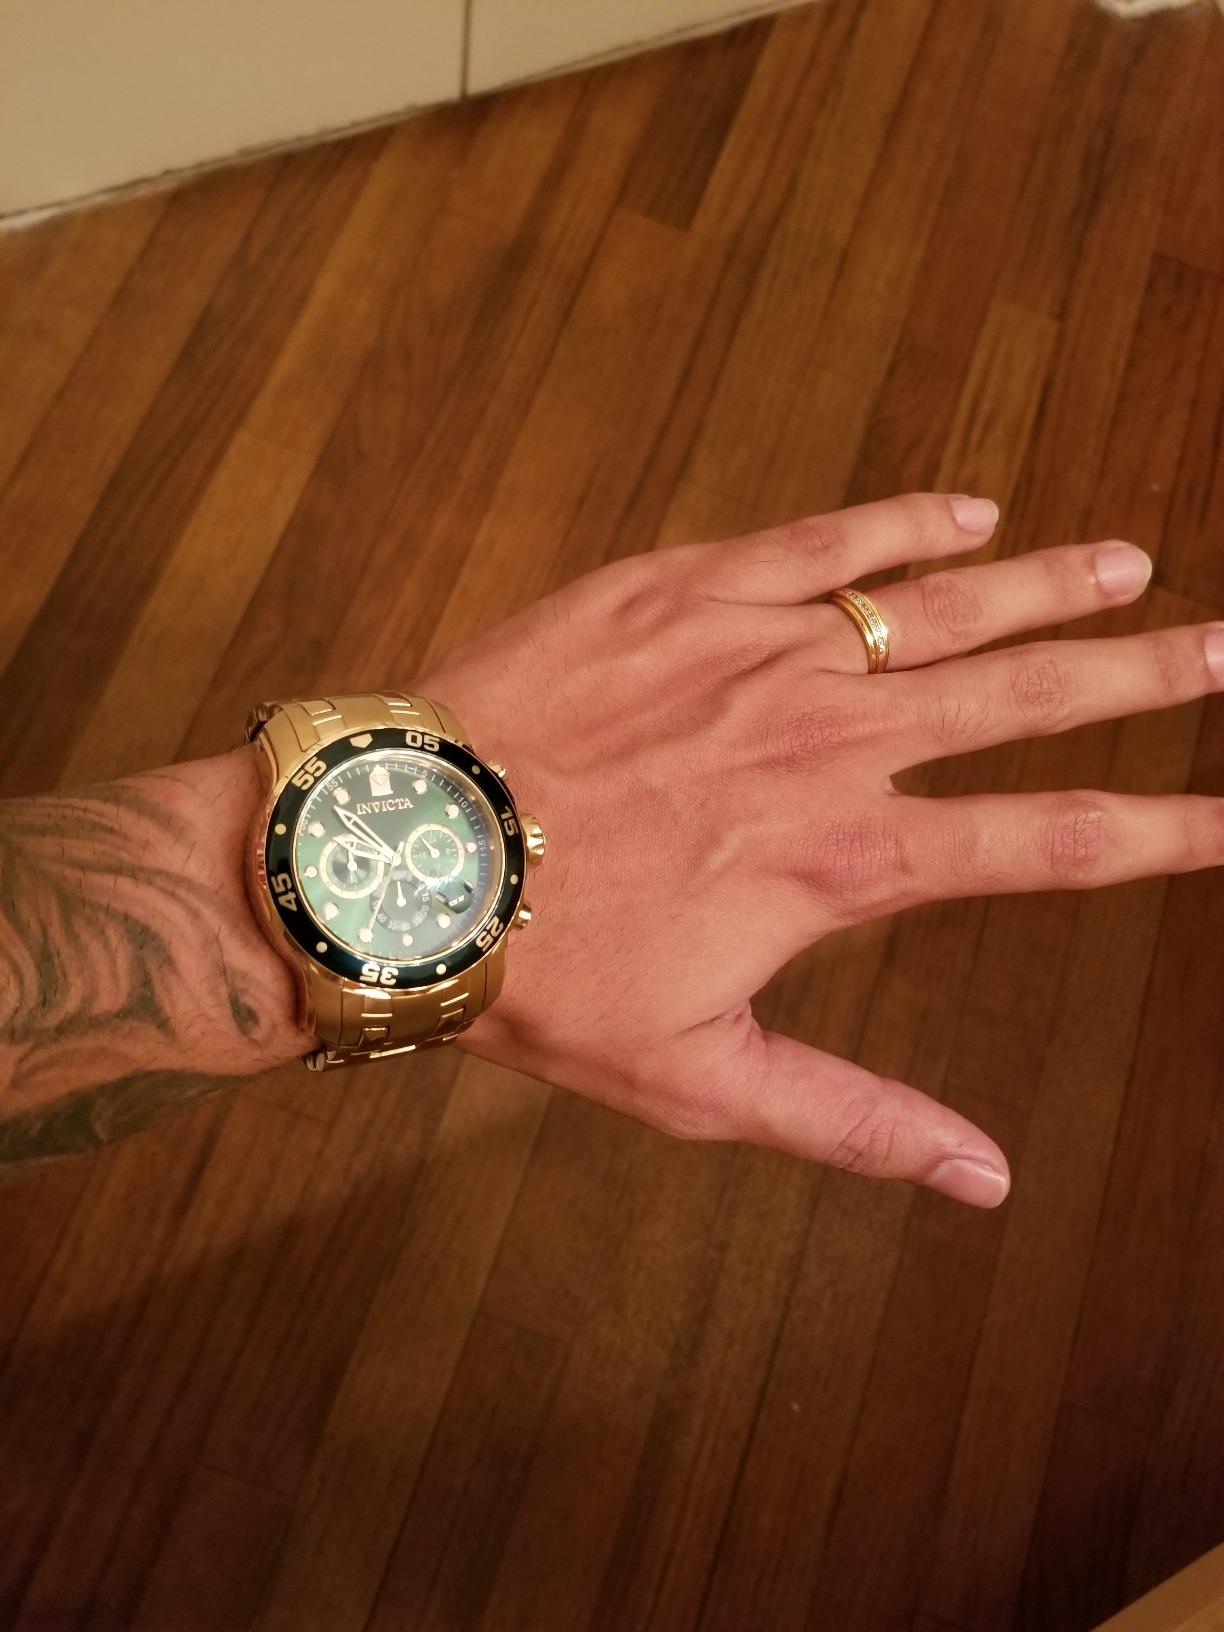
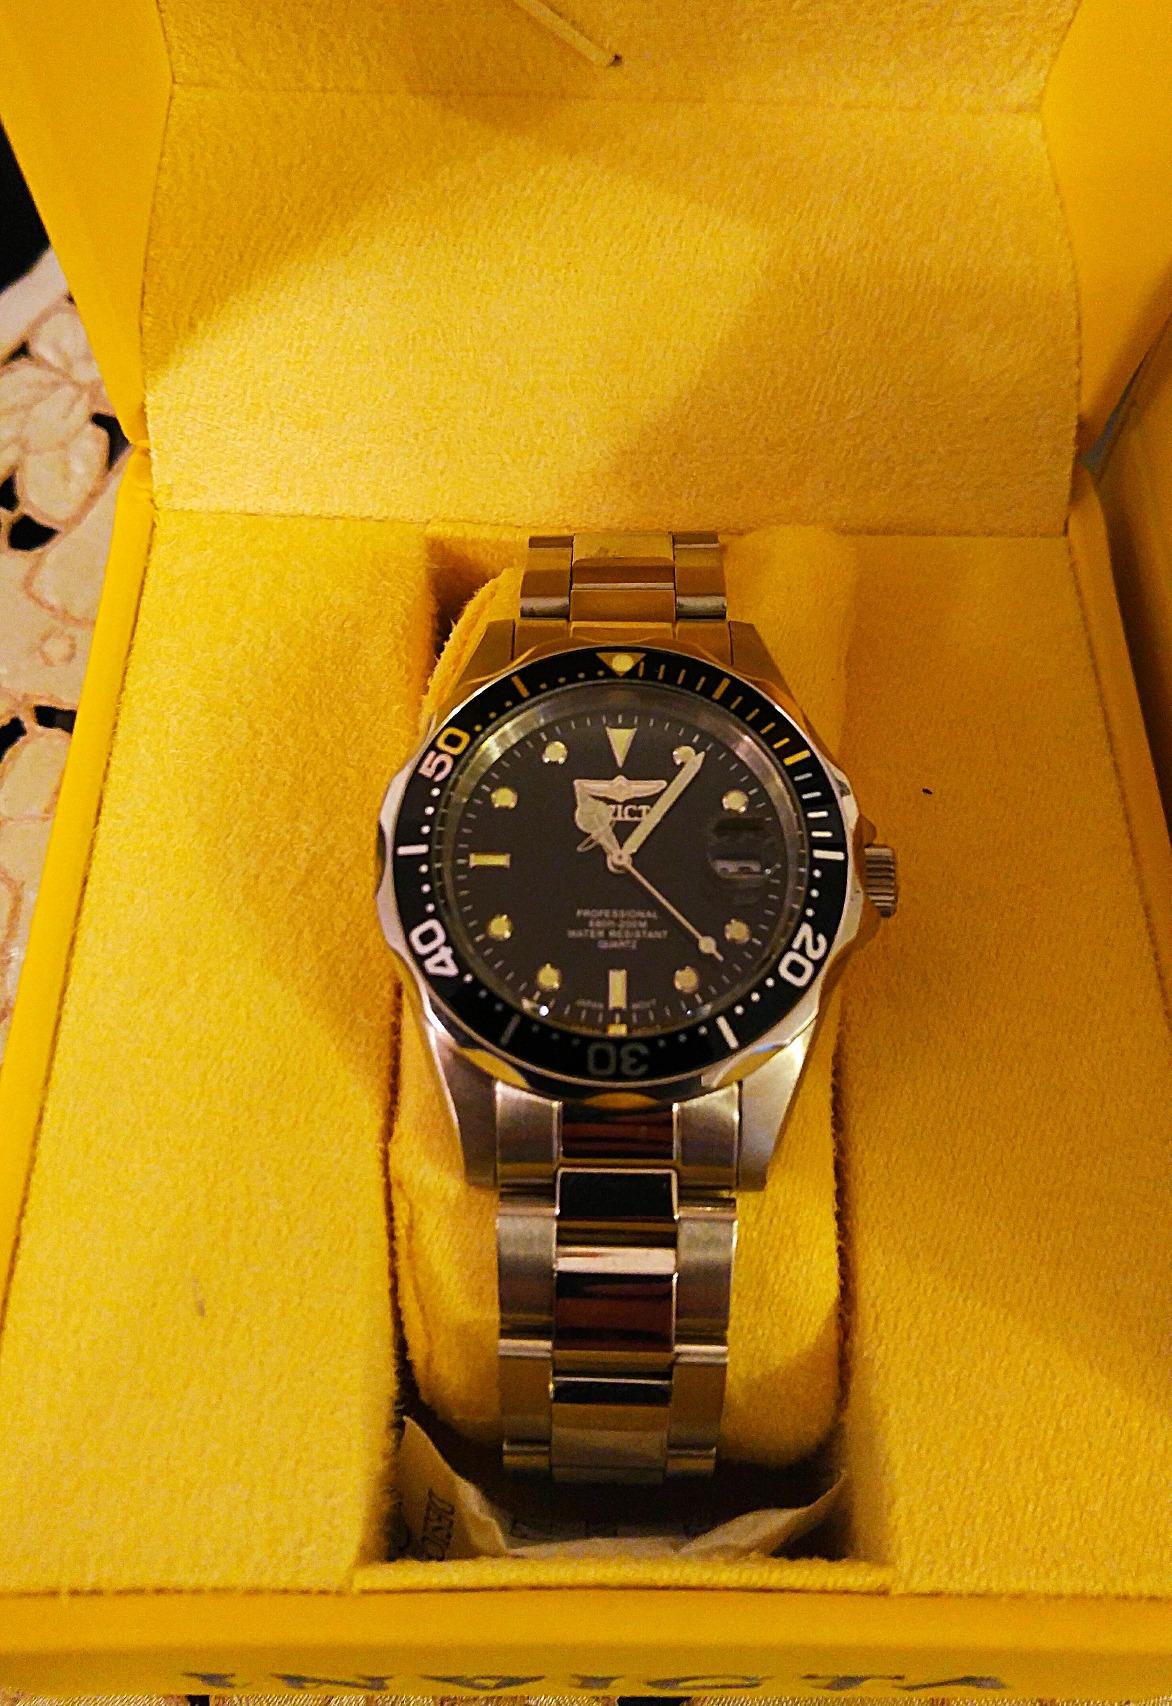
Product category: accessories_watch
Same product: no